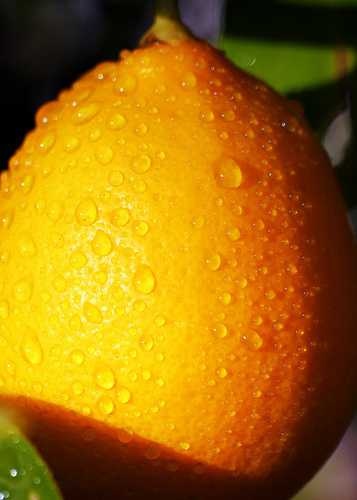
Label: Lemon